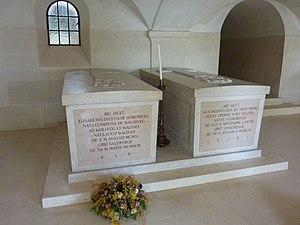
Maximilien de Hohenberg, né Maximilian Karl Franz Michael Hubert Anton Ignatius Joseph Maria Fürst von Hohenberg le 29 septembre 1902 à Vienne et mort le 8 janvier 1962 dans la même ville, est une personnalité autrichienne, fils de François-Ferdinand d'Autriche et de Sophie Chotek, duchesse de Hohenberg. Il est titré duc de Hohenberg en 1917.